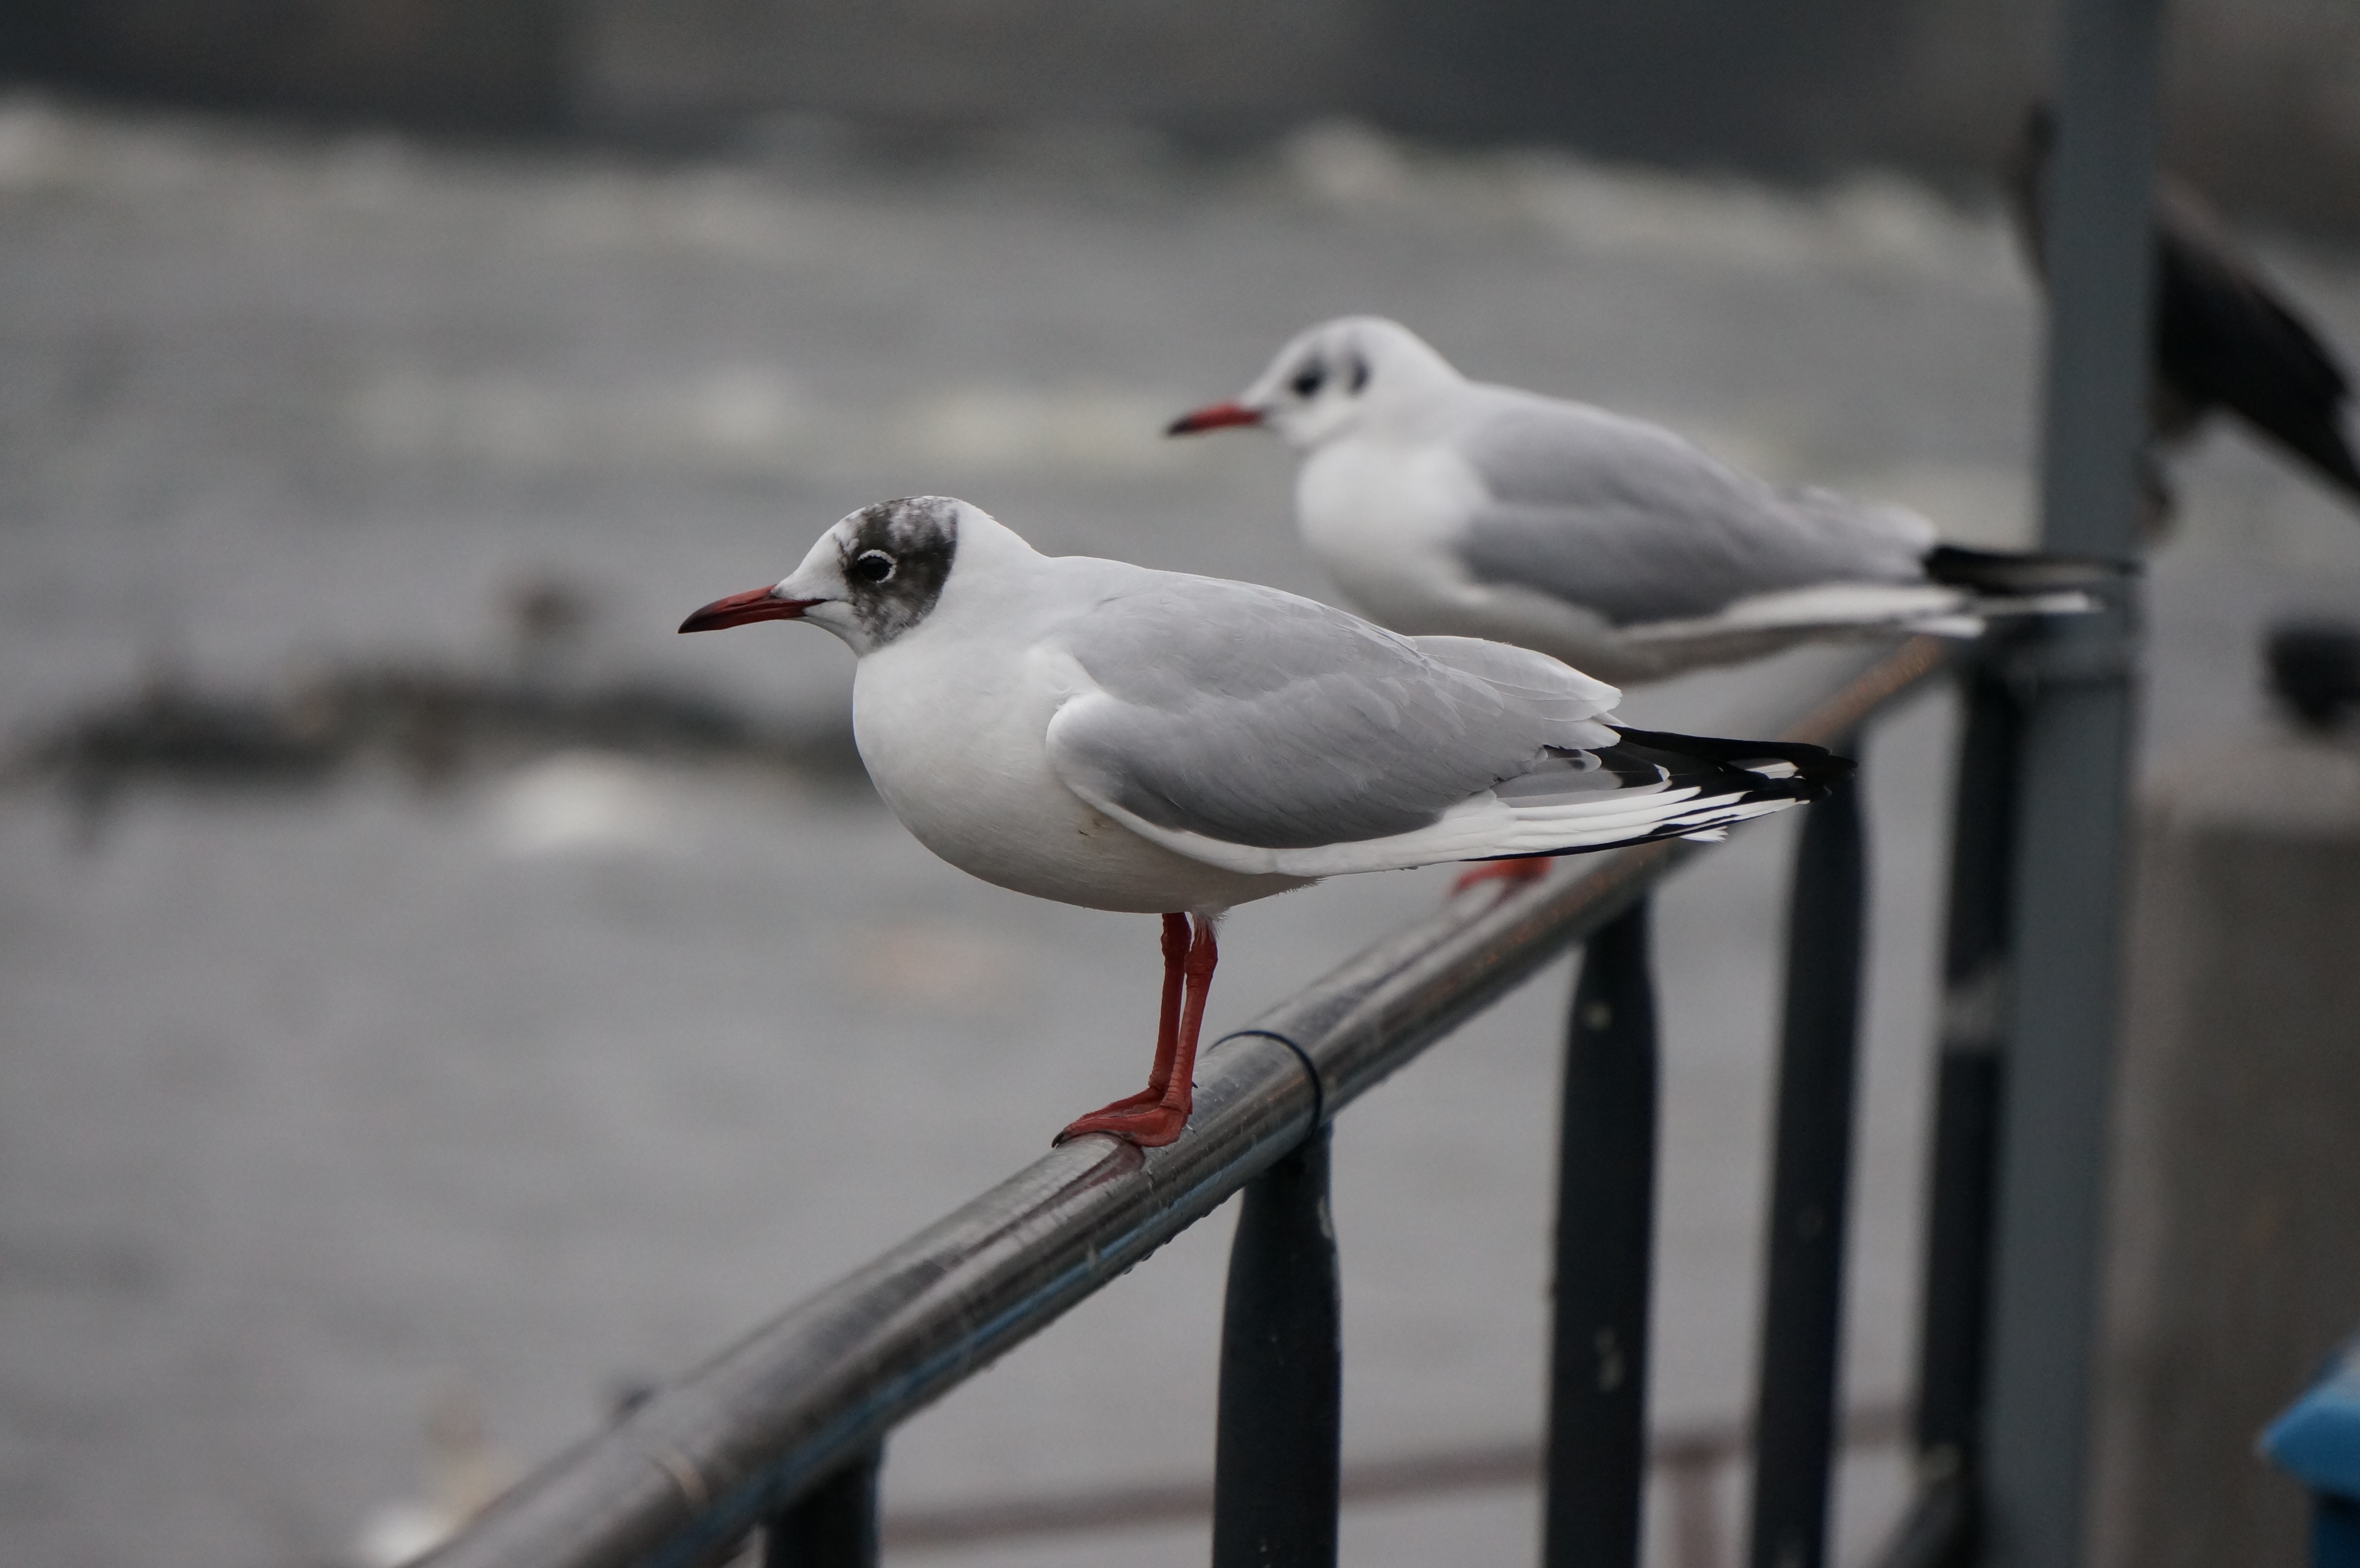
sea, nature, bird, animal, seabird, wildlife, wild, gull, beak, natural, fauna, life, feathers, vertebrate, common, shorebird, common gull, charadriiformes